Australia in World War I

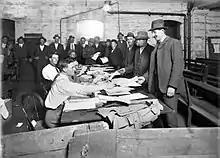
Men in suits and hats file past other men sitting at a long table, handing over paperwork.

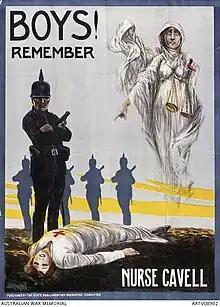
Australian government recruiting poster 1915 (using Edith Cavell's "martyrdom")

On 30 July 1914, the British government informed the Australian government via an encoded telegram that a declaration of war was likely. The message came during the lead-up to the 1914 federal election, meaning parliament was not in session and key political figures were spread around the country campaigning. Prime Minister Joseph Cook spoke at Horsham, Victoria, on 31 July, telling an election meeting to "remember that when the Empire is at war, so is Australia at war [...] all our resources in Australia are in the Empire and for the Empire and for the preservation and security of the Empire". On the same day, Opposition Leader Andrew Fisher was speaking at Colac, Victoria, and promised that "Australians will stand beside our own to help and defend her to our last man and our last shilling". An emergency cabinet meeting – at which only five out of ten ministers were present – was convened in Melbourne on 3 August, the government deciding that it would offer to send an expeditionary force of 20,000 men. The United Kingdom declared war on 4 August at 11 p.m. (5 August at 9 a.m. Melbourne time), and Australia and the other Dominions were considered to be "automatically" at war as well. At 12:45 p.m. on 5 August, Cook announced to the press in his office that "I have received the following despatch from the Imperial government: 'war has broken out in Germany'". Given the predominantly British heritage of most Australians at the time, there was considerable support from all corners of the country and large numbers of young Australian men reported to recruiting centres around the country to enlist in the following months.